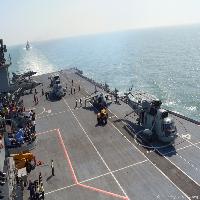
Weather: sun or clear